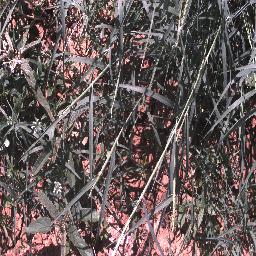
Label: negative